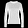
Label: Pullover